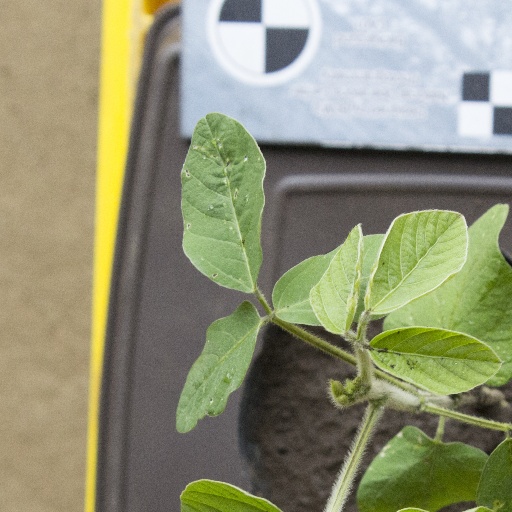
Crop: soybean